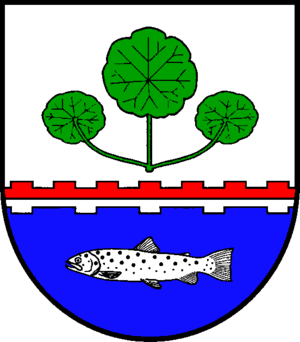
Hitzhusen est une commune allemande du Schleswig-Holstein, située dans l'arrondissement de Segeberg, immédiatement à l'ouest de la ville de Bad Bramstedt. Hitzhusen fait partie de l'Amt Bad Bramstedt-Land qui regroupe 14 communes entourant Bad Bramstedt.